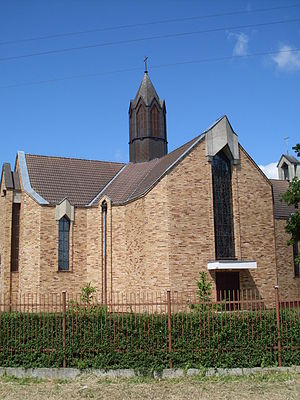
Przecław (Kołbaskowo Kommune)
Kirke i Przecław
Przecław er en landsby i det vestlige Polen, i zachodniopomorskie voivodskab.